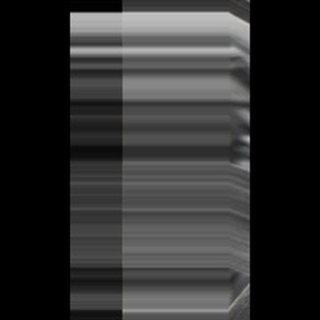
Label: sugarcane_rust